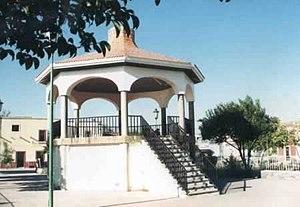
Juanacatlán est une petite ville et une municipalité de la zone métropolitaine de Guadalajara dans l'État de Jalisco au Mexique.